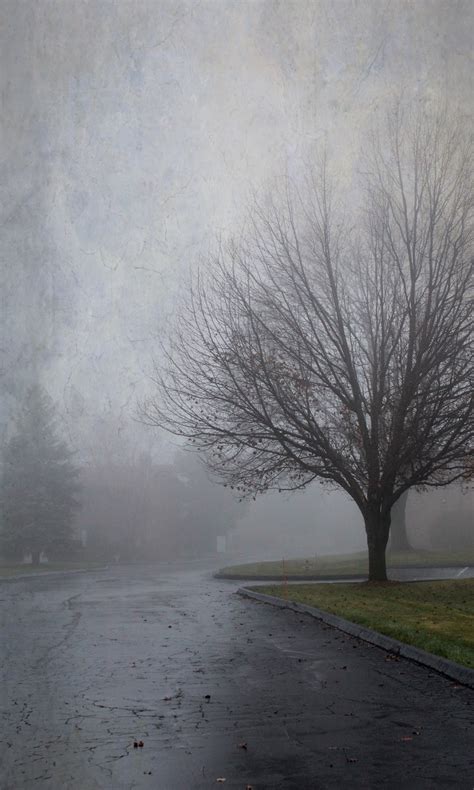
Weather: foggy or hazy